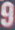
Number: 9